Yoyo A Go Go

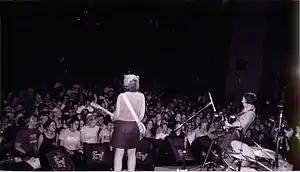
Sleater-Kinney onstage at Yoyo

"The continued presence of kitty-cat iconography and strummy guitar lullabies at Yoyo 1997 suggests a wistful nostalgia for Olympia's original love-rock days". Over fifty bands played, including once again several visiting Japanese bands such as Copass Grinders and Kirihito. Headliners included Sleater-Kinney, Modest Mouse, Karp, Unwound, Mirah, Cold Cold Hearts, Murder City Devils, The Softies, The Crabs, Elliott Smith and Built to Spill.